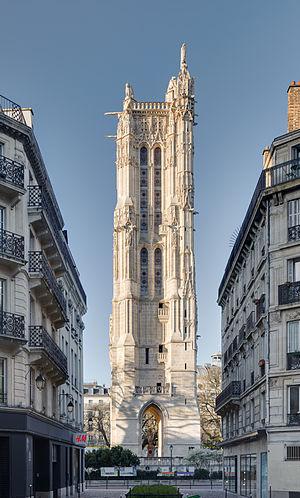
Tour Saint-Jacques, au lever du soleil, depuis la rue Nicolas Flamel, à Paris, France.